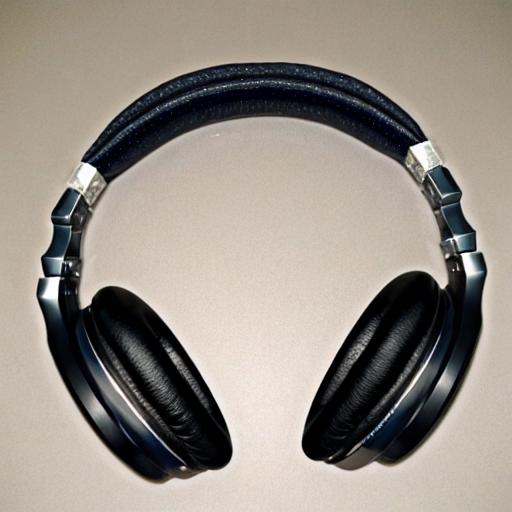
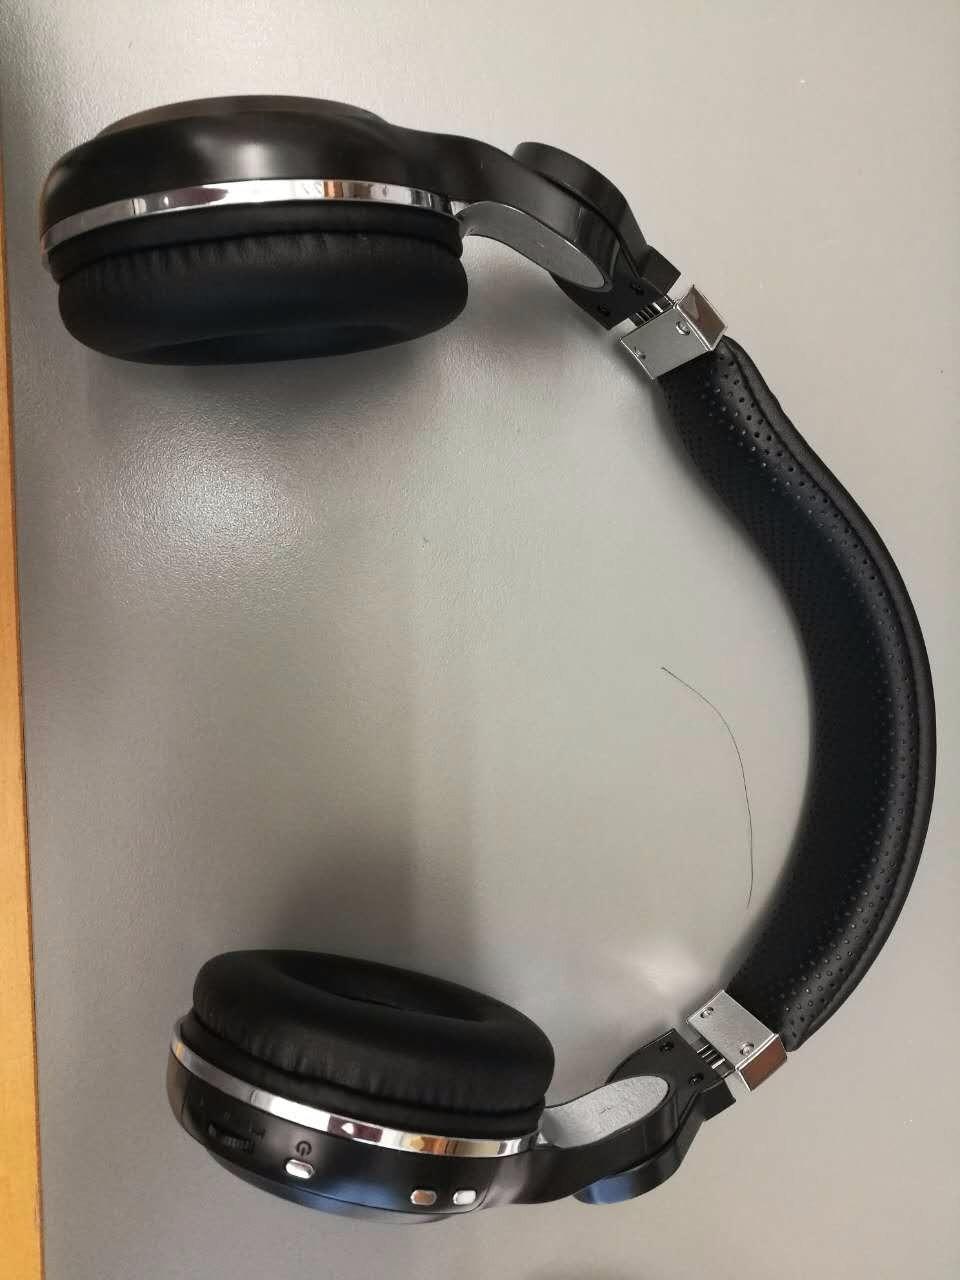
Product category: headphones
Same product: no